Sky position (RA, Dec in degrees): 127.532, 26.855
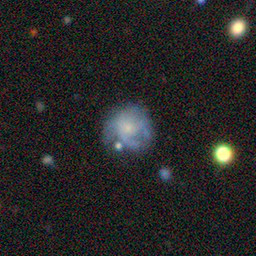
Galaxy morphology: Round Smooth Galaxies